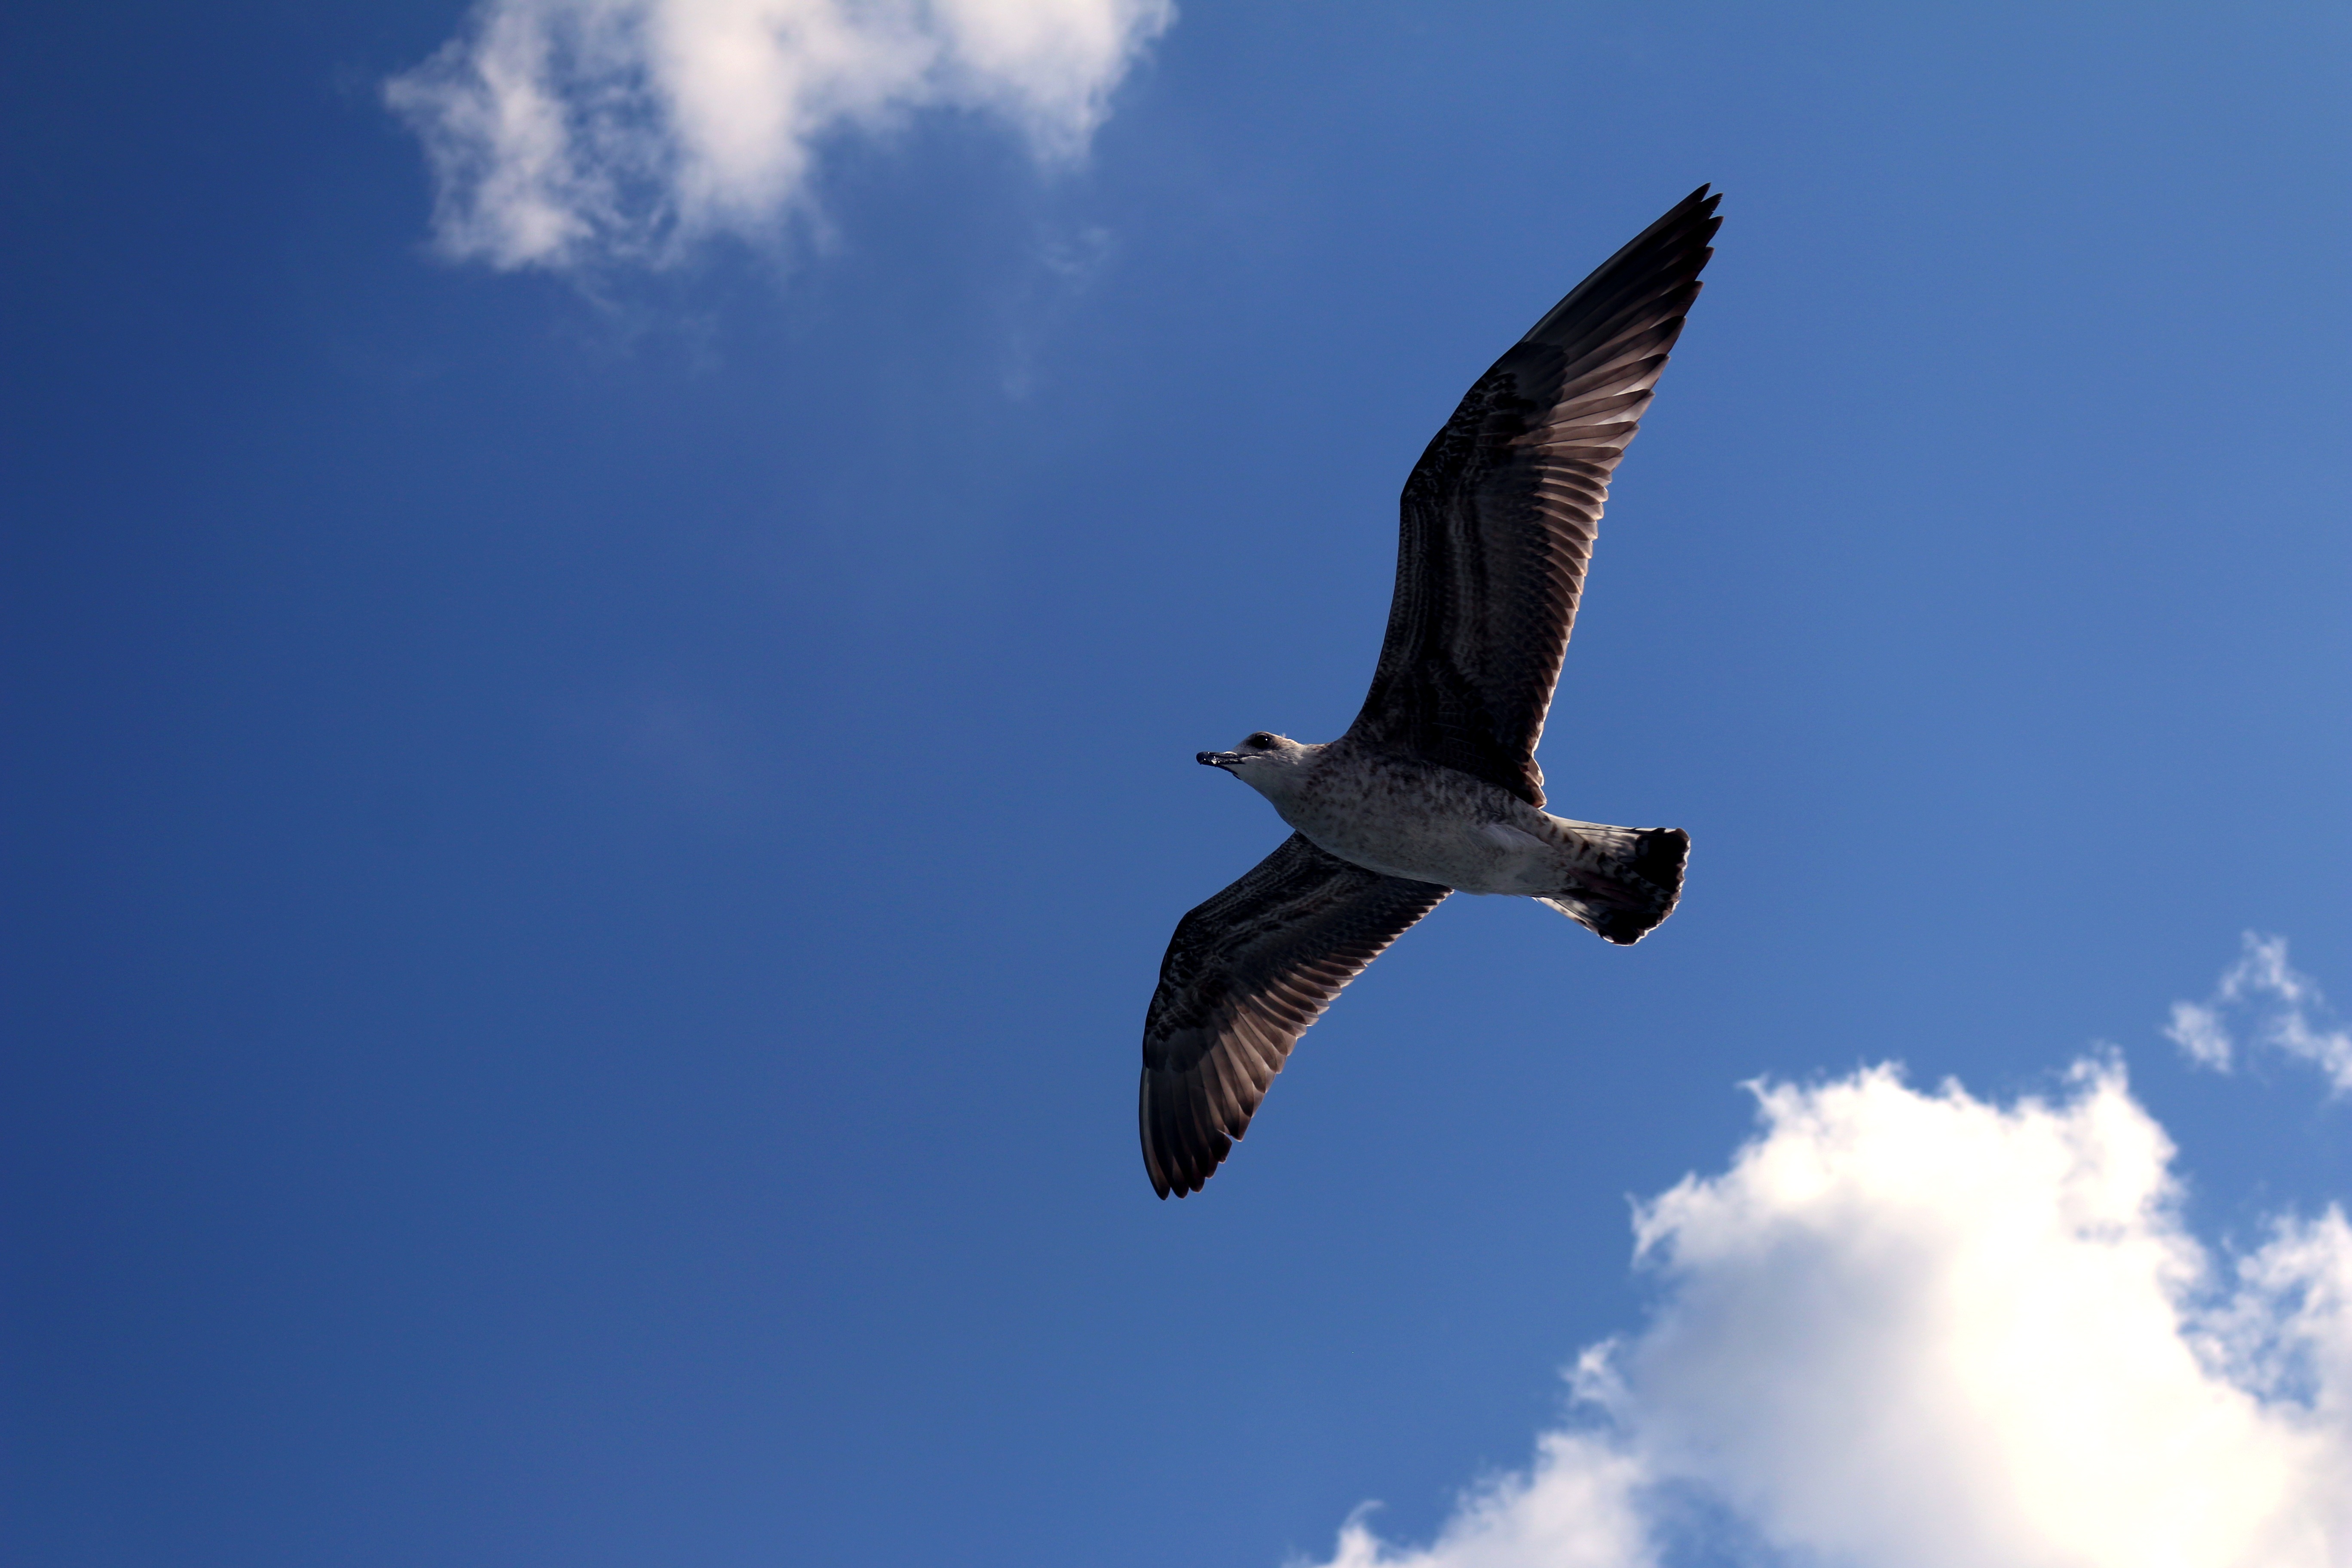
bird, wing, sky, seabird, seagull, gull, flight, eagle, blue, bird of prey, clouds, turkey, marine, vertebrate, istanbul, accipitriformes